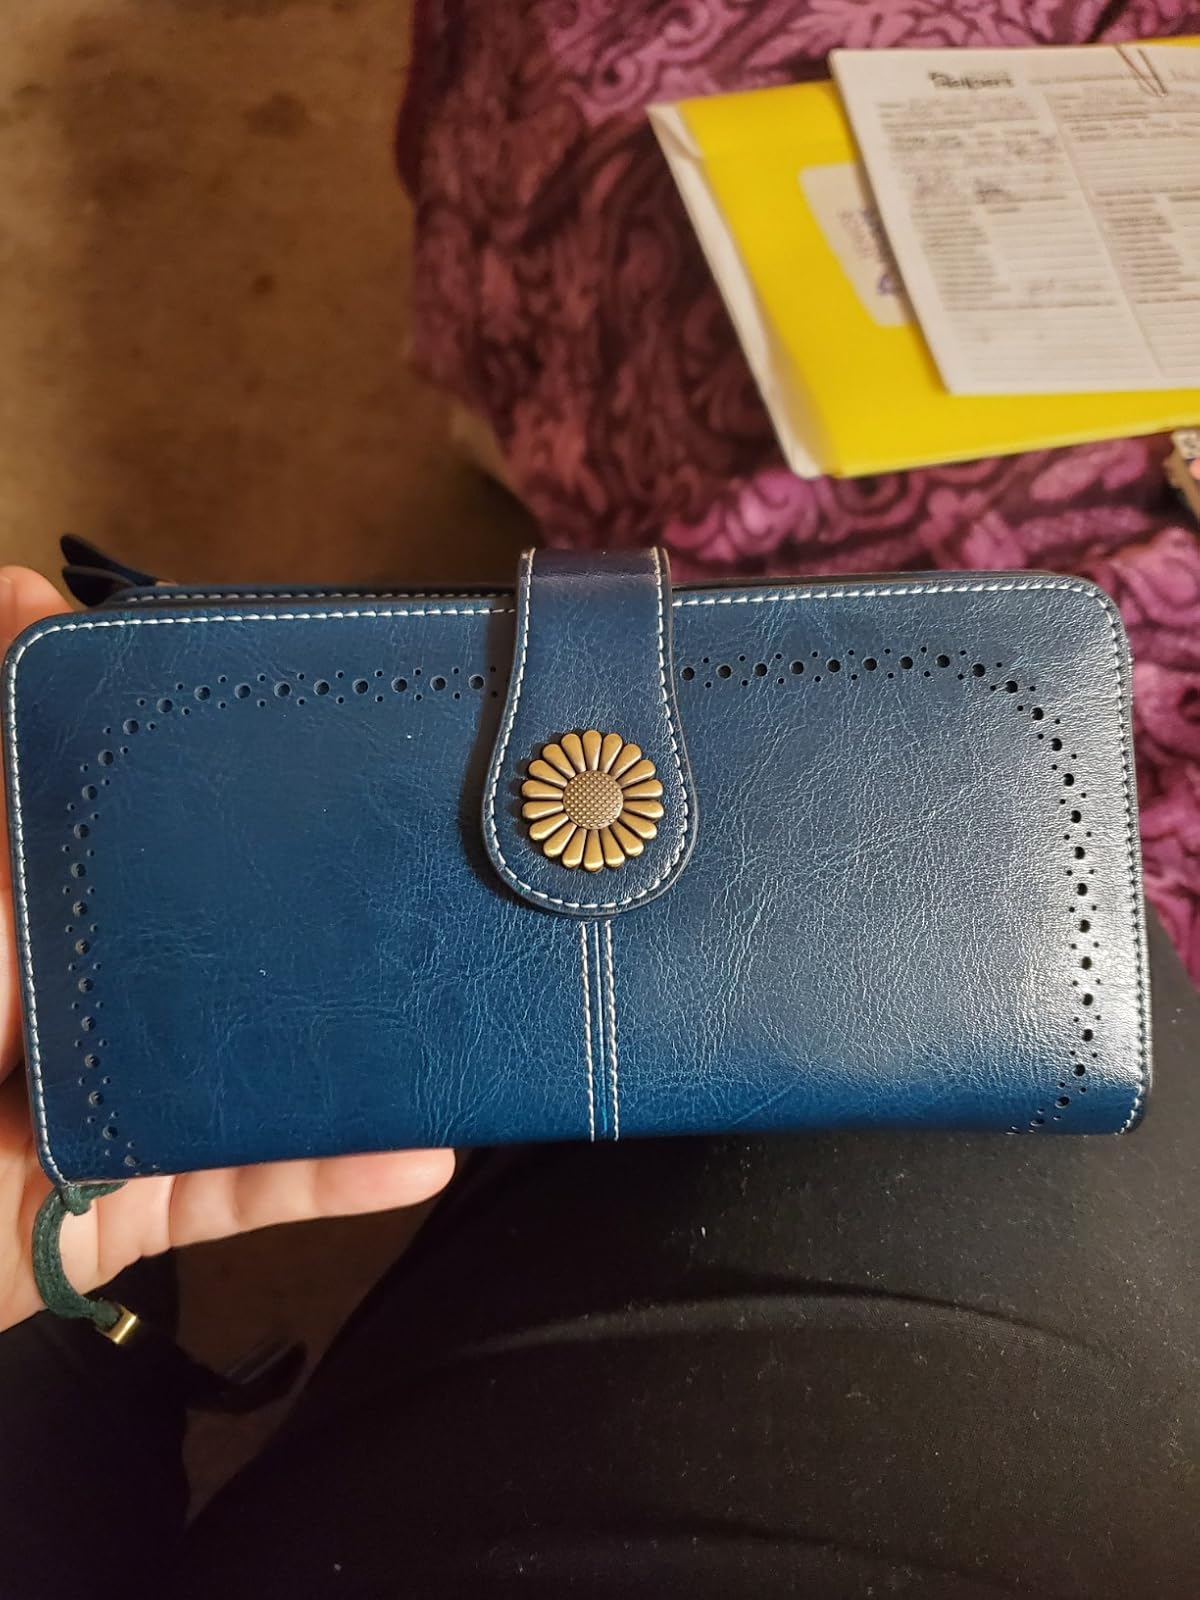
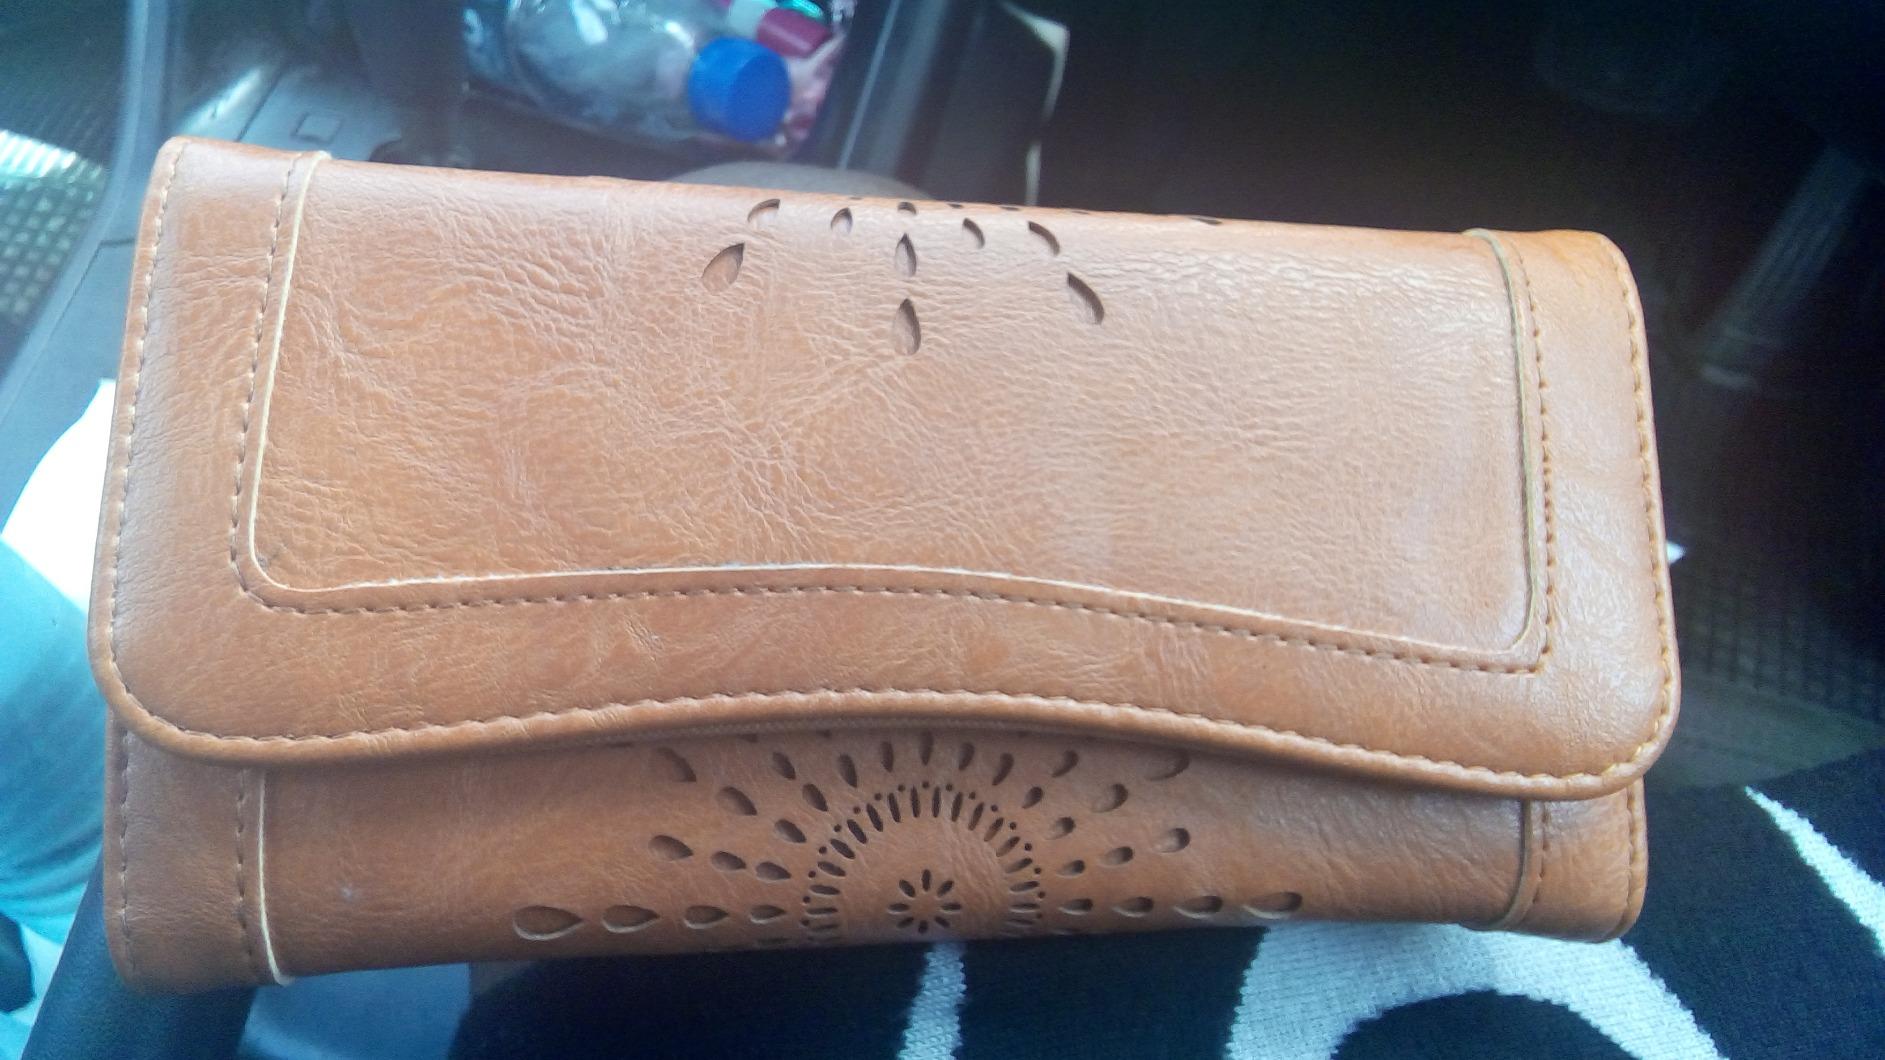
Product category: accessories_wallet
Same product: no